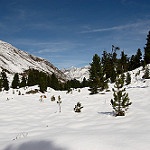
Scene: Outdoor